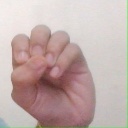
अक्षर: उ